Anesthesiology

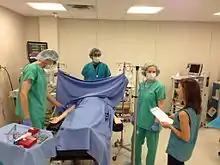
Photo of prebriefing for mixed modality simulation being used for anesthesia resident training

The term "Anaesthesia" was first used by the Greek philosopher Dioscorides, derived from the Ancient Greek roots "an-", "not", "aísthēsis", "sensation" to describe the insensibility that accompanied the narcotic-like effect produced by the mandrake plant. However, following Morton's successful exhibition, Oliver Wendell Holmes Sr. sent a letter to Morton in which he first to suggested "anesthesia" to denote the medically induced state of amnesia, insensibility, and stupor that enabled physicians to operate with minimal pain or trauma to the patient. The original term had simply been "etherization" because at the time this was the only agent discovered that was capable of inducing such a state.